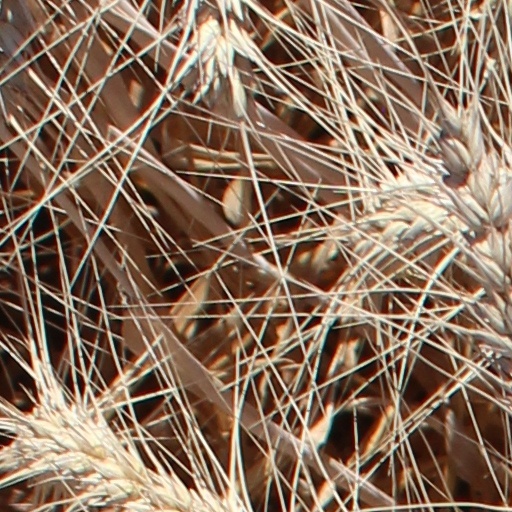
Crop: wheat